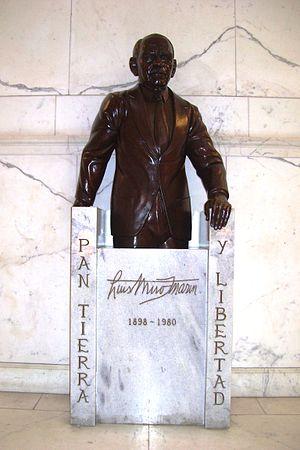
Luis Muñoz Marin était un homme politique portoricain qui fut le premier gouverneur du Commonwealth de Porto Rico entre 1949 et 1965.